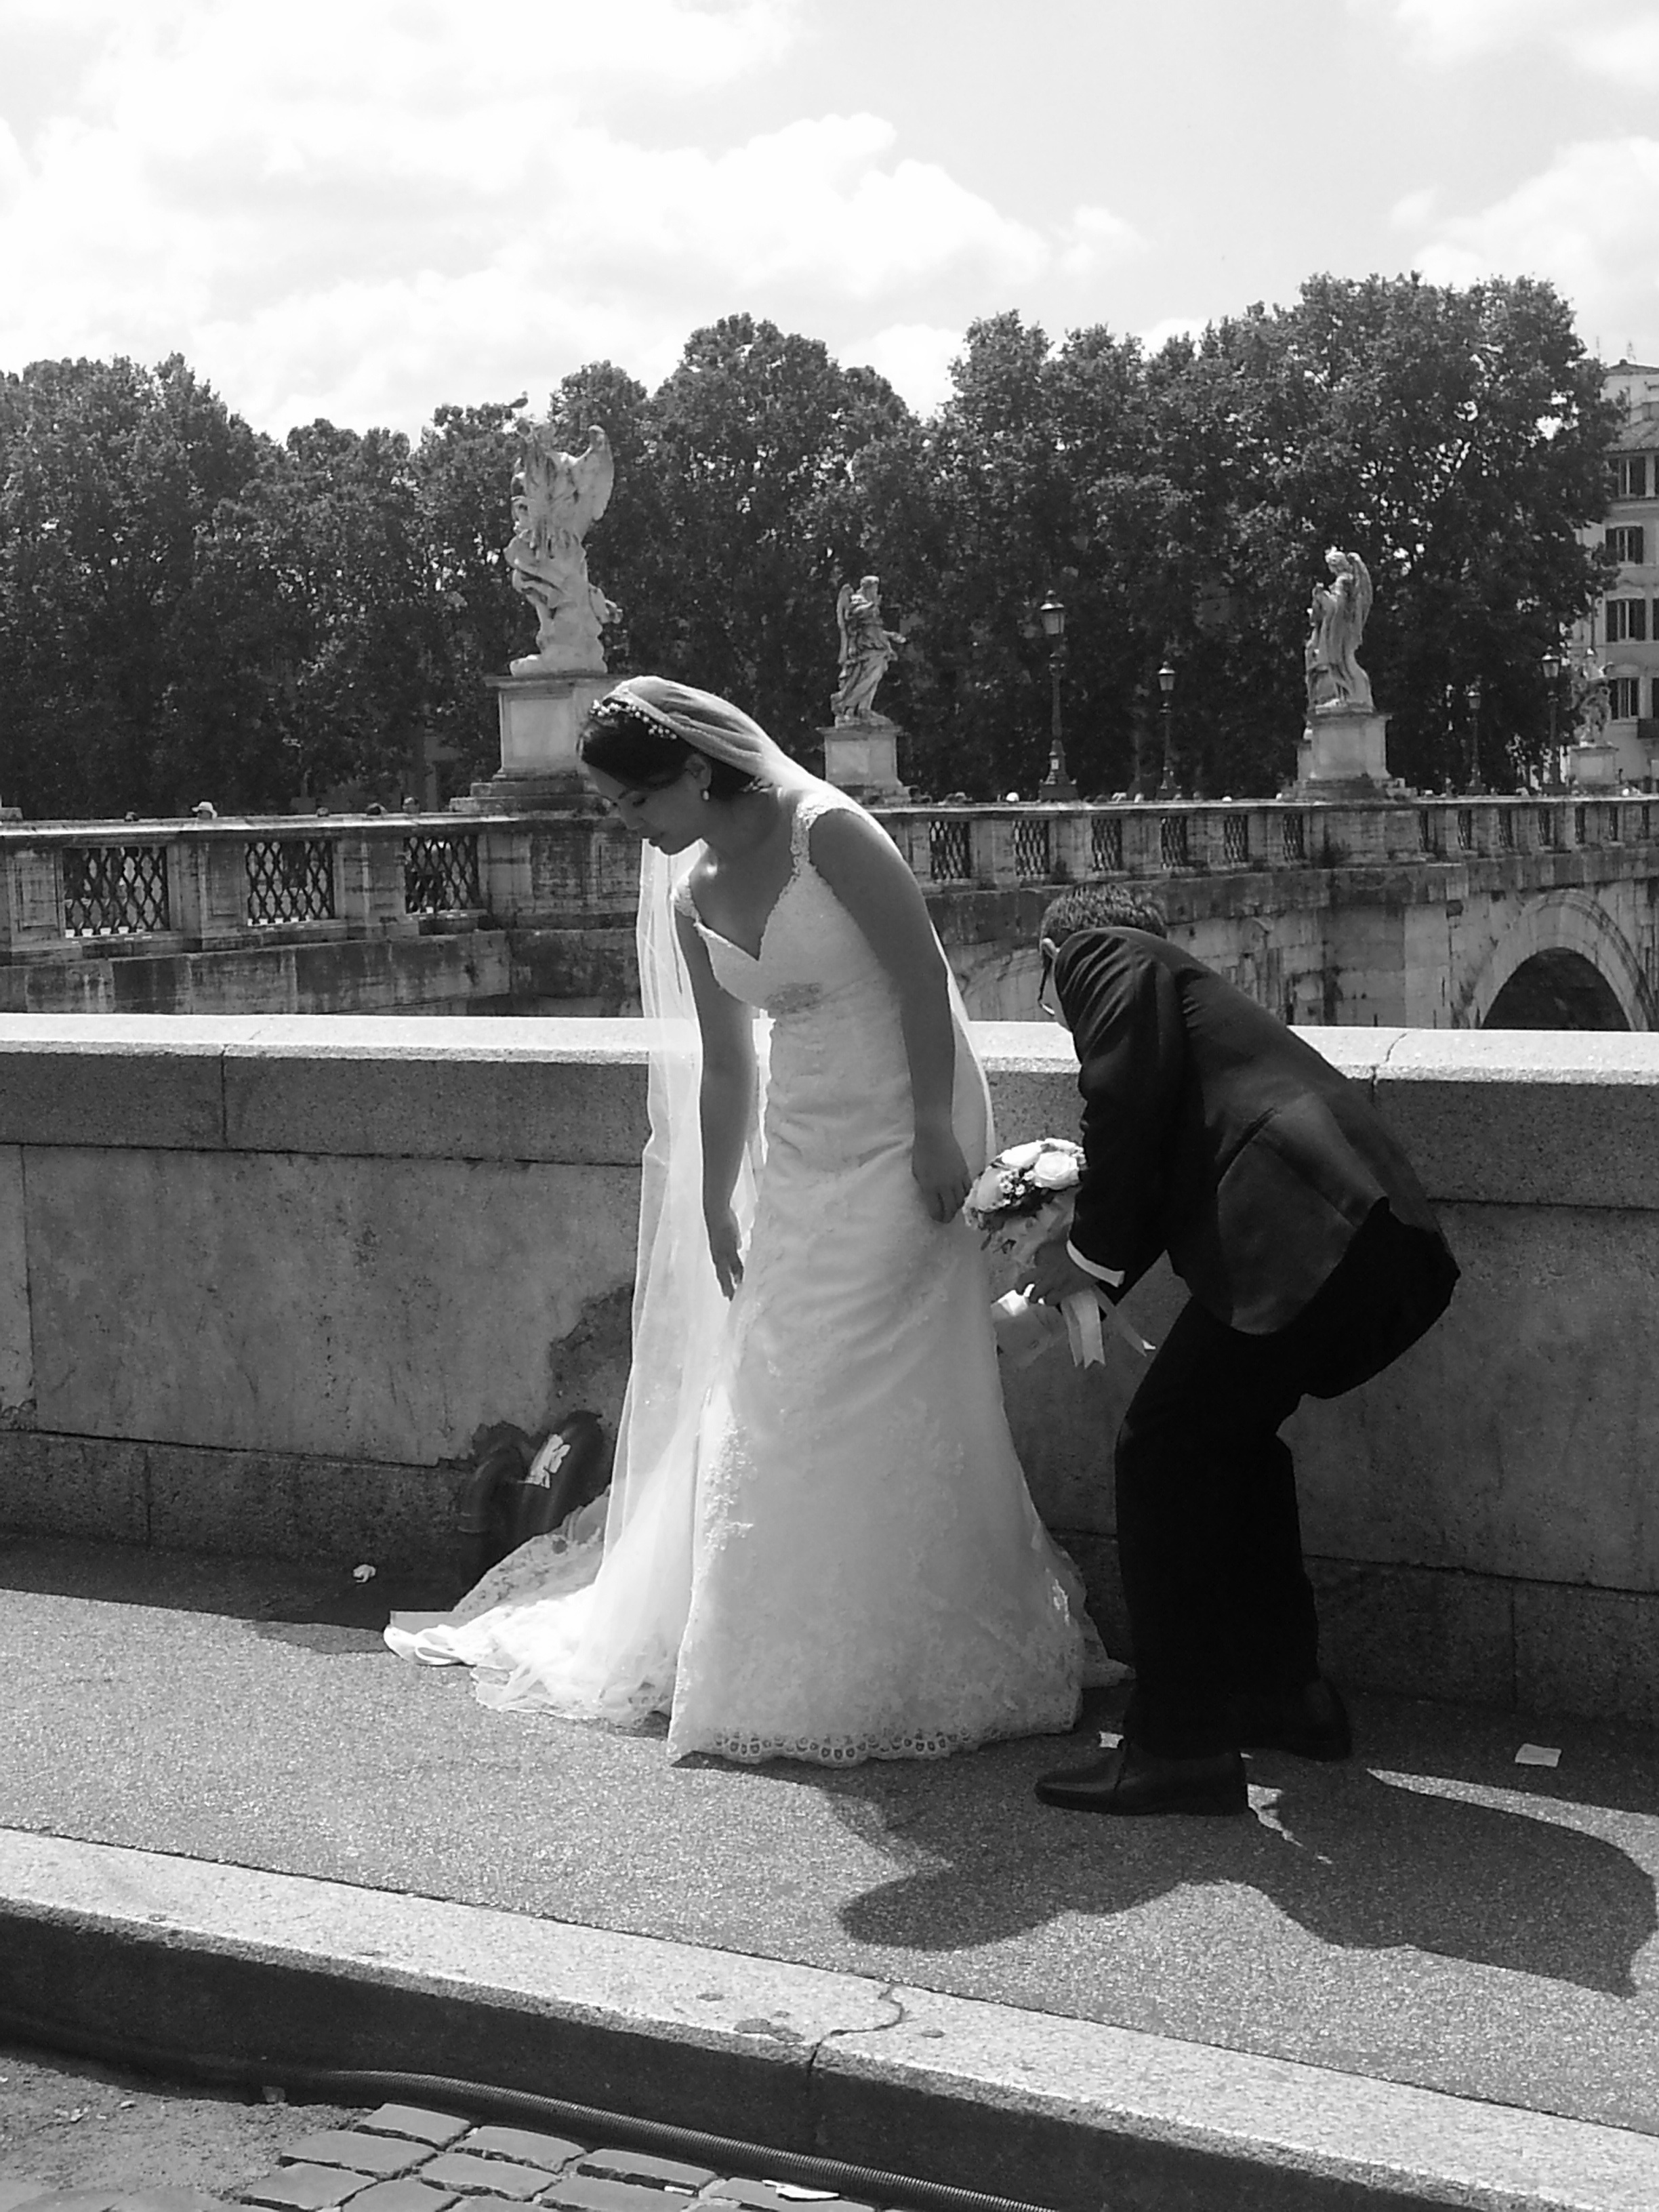
man, black and white, woman, white, photography, black, monochrome, wedding, bride, groom, ceremony, dress, photograph, monochrome photography